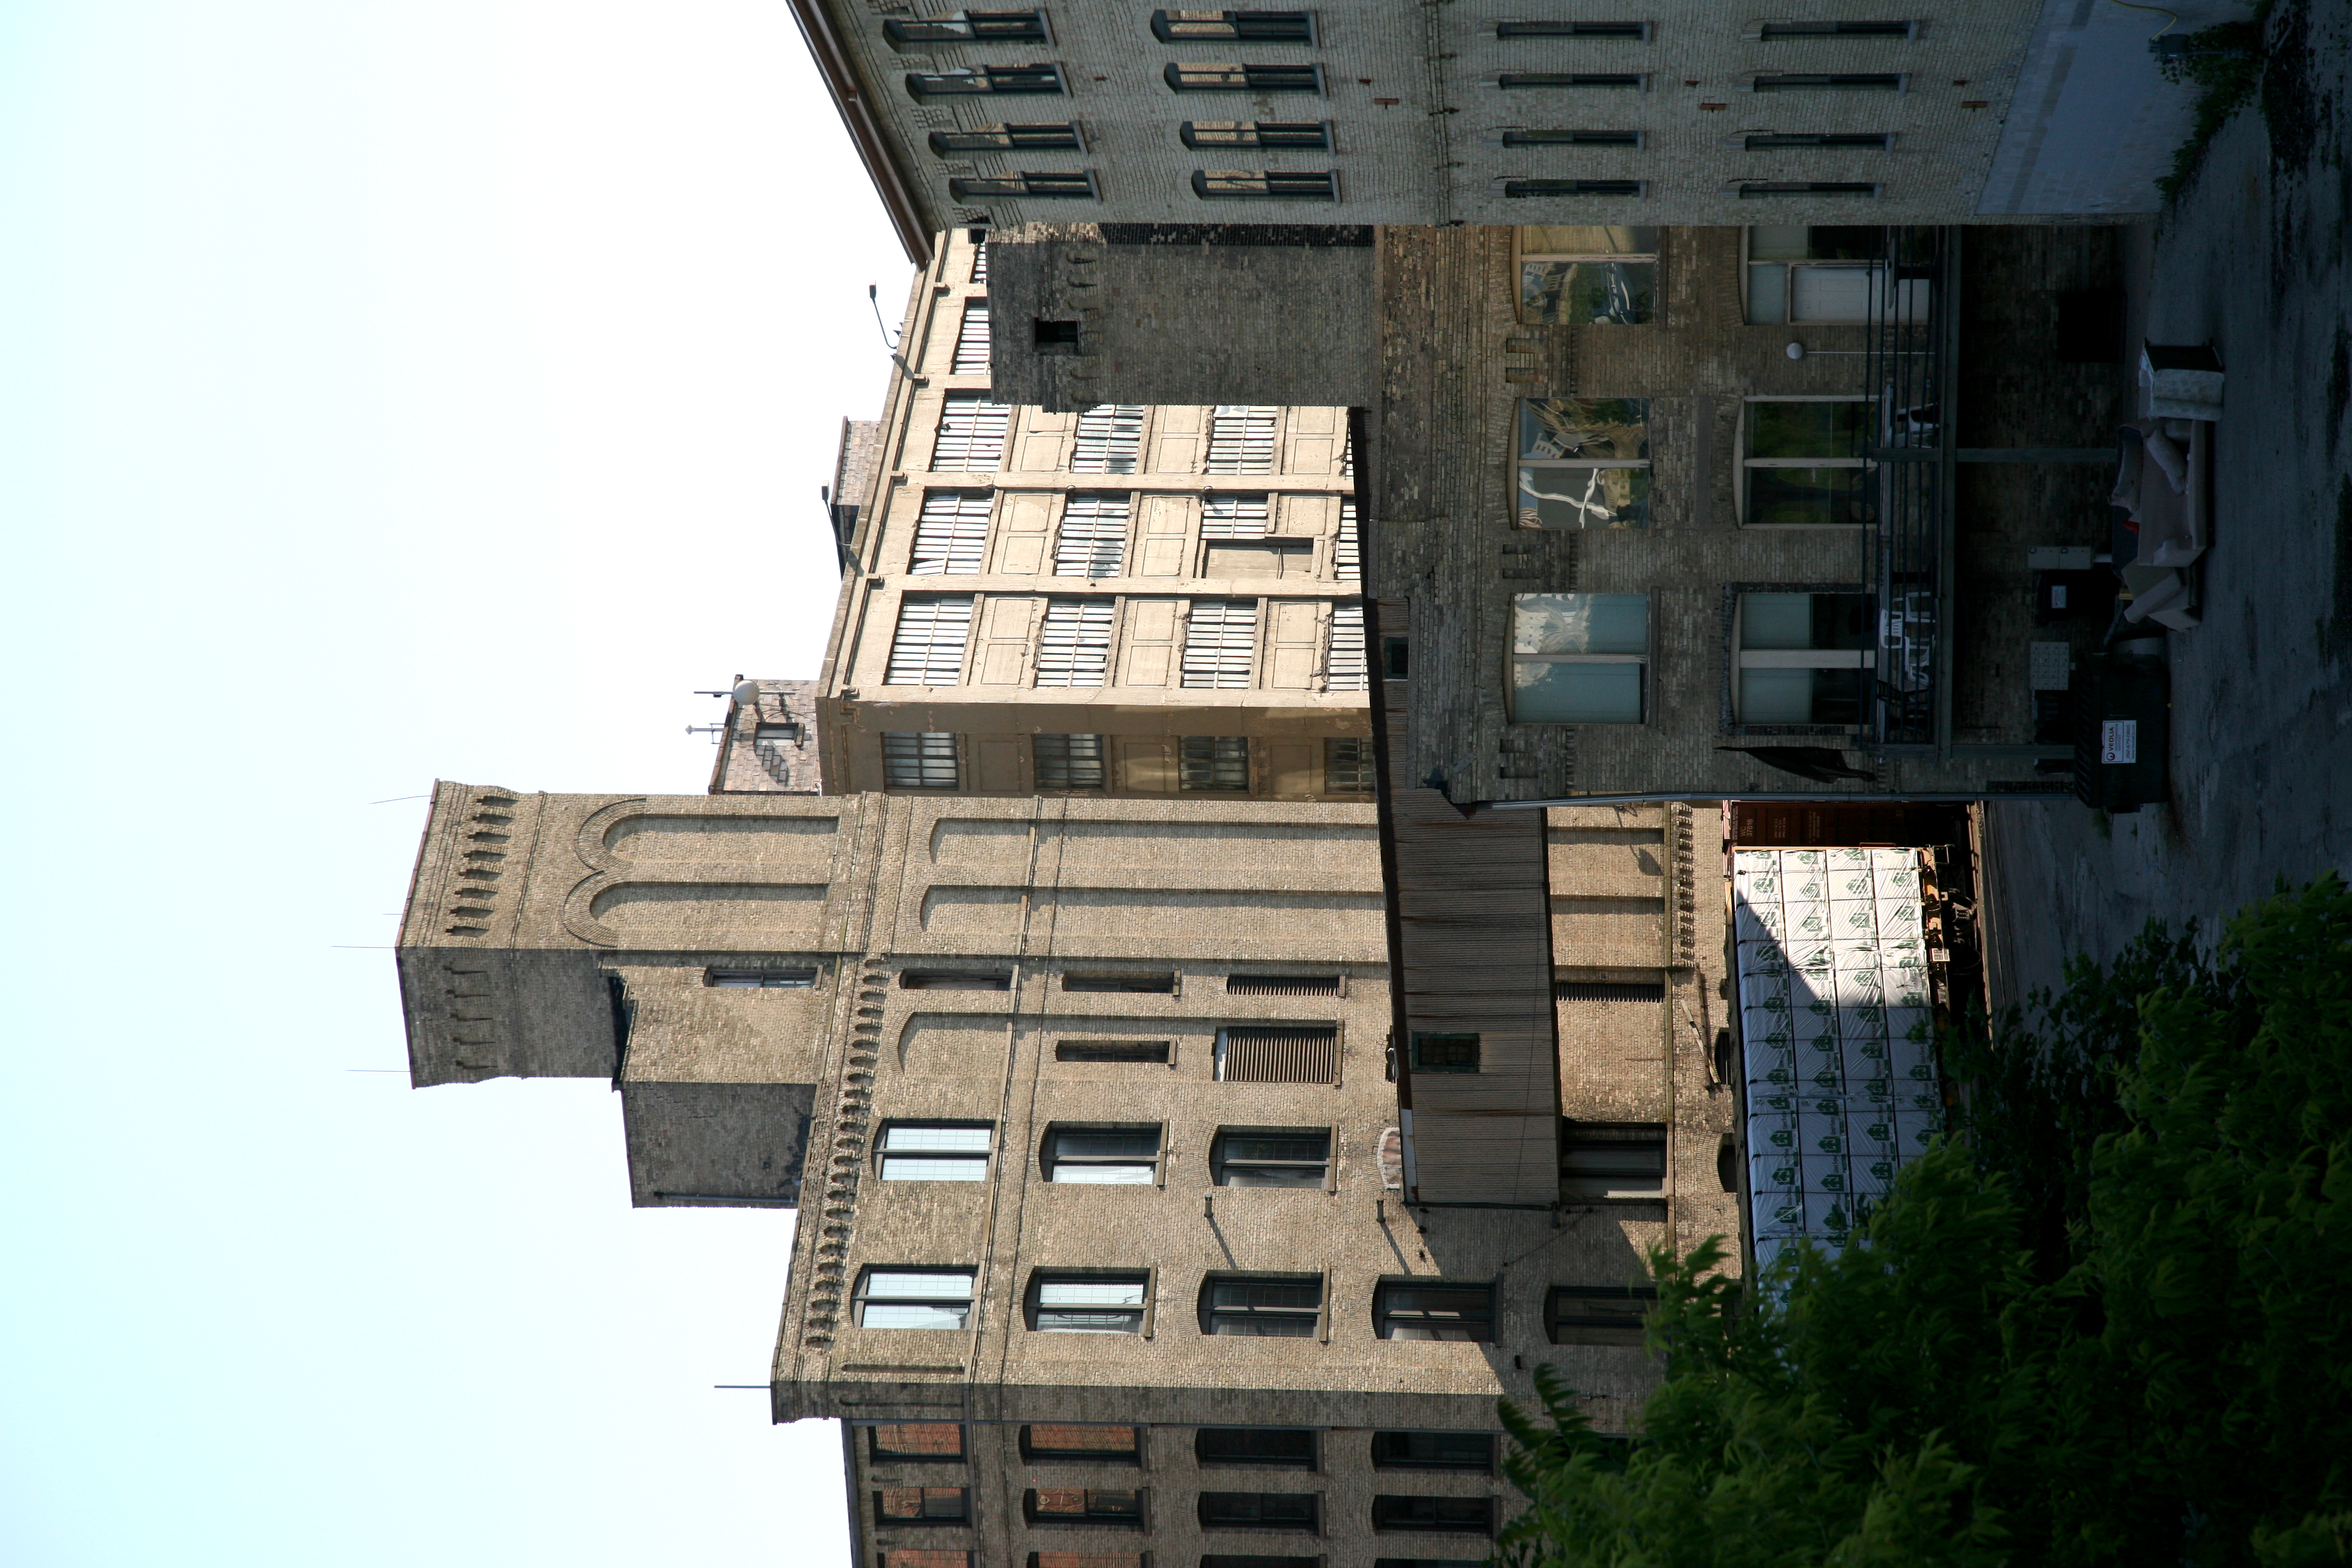
architecture, town, building, city, cityscape, downtown, plaza, chimney, landmark, facade, factory, tower block, batiment, chimenea, town square, estate, gebouw, architektur, wisconsin, milwaukee, fabrica, fabriek, neighbourhood, nearsouthside, geb ude, kamin, oldfactory, aquitectura, fabriking, urban area, human settlement